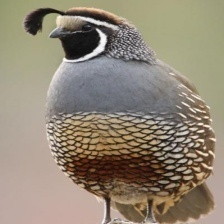
Species: CALIFORNIA QUAIL
Scientific name: CALLIPEPLA CALIFORNICA
ImageNet parent category: quail